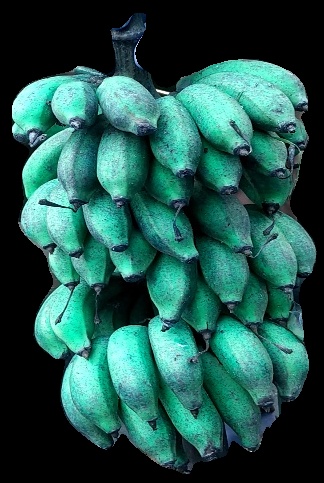
Variety: rasbale
Grade: grade3